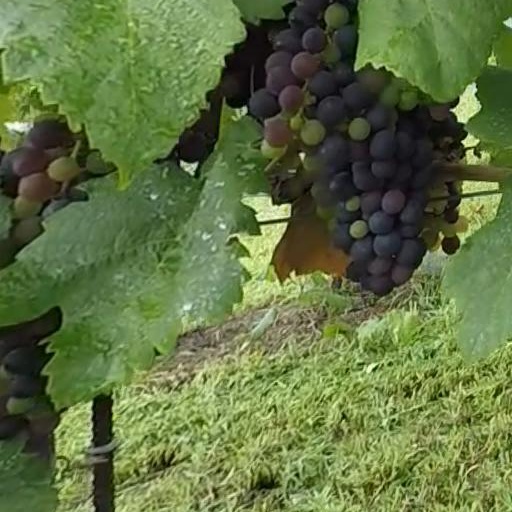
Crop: grape